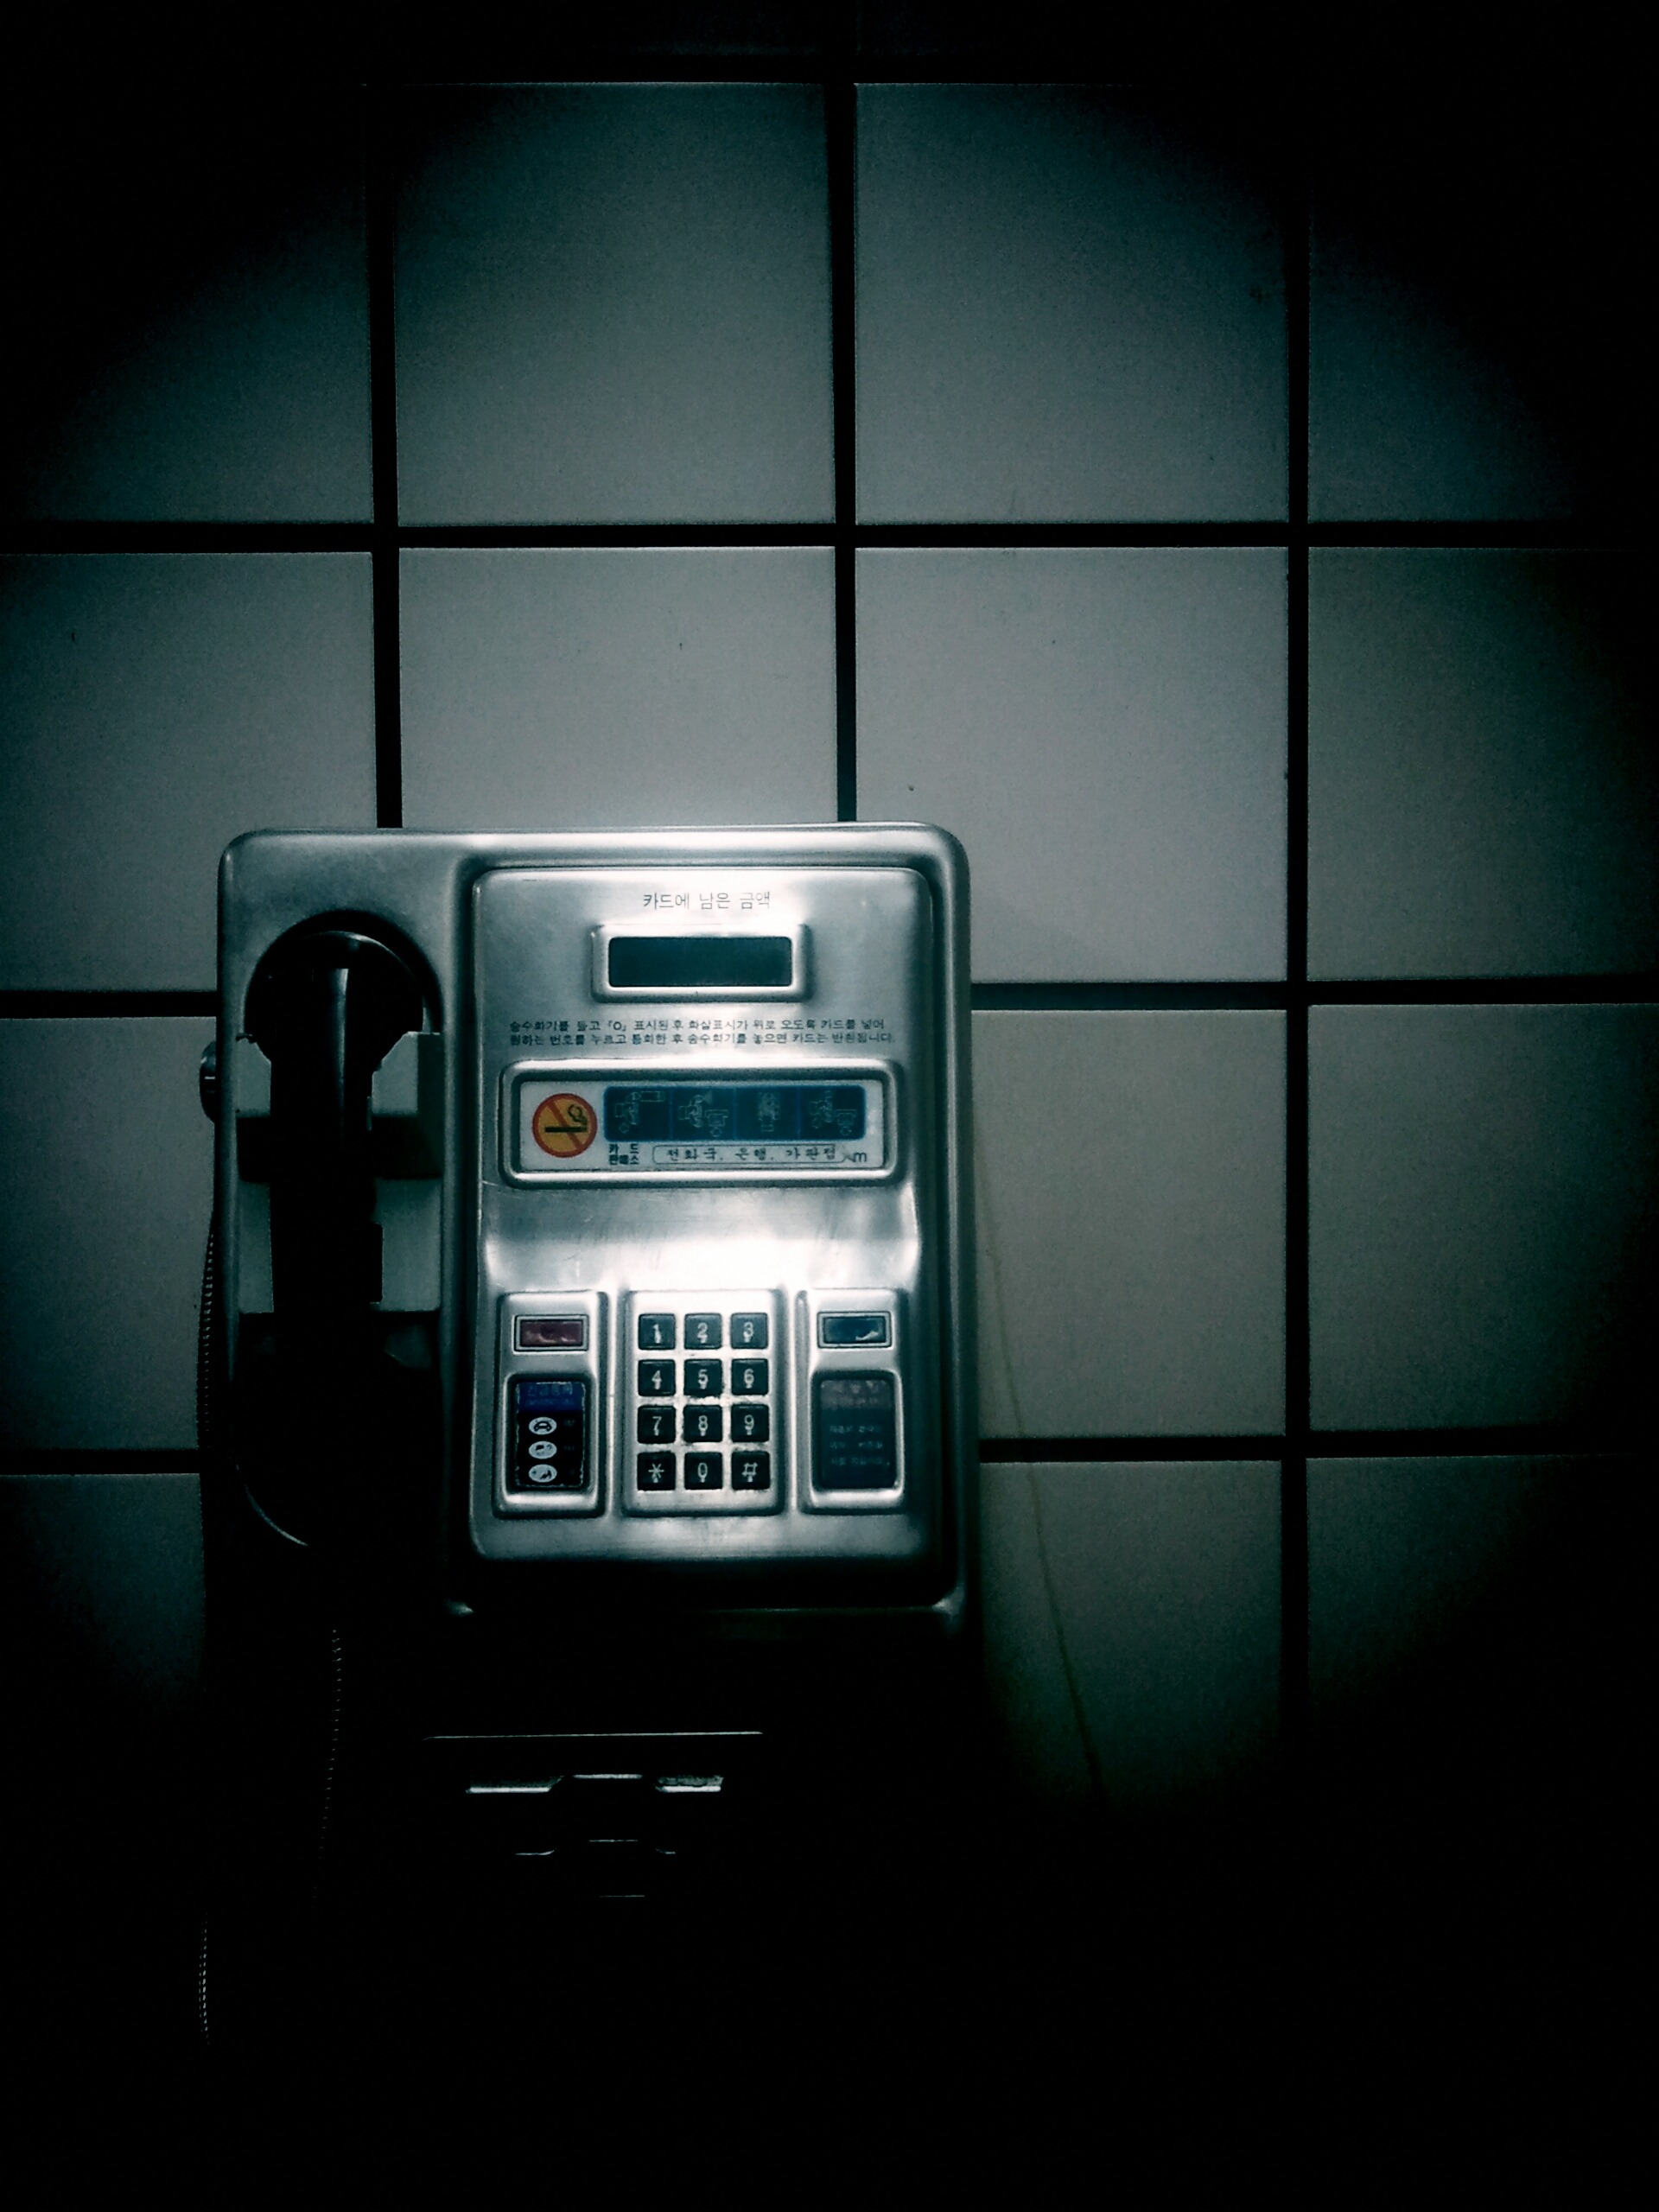
light, phone, machine, darkness, communications, screenshot, computer wallpaper, public telephones